Thomas E. G. Ransom

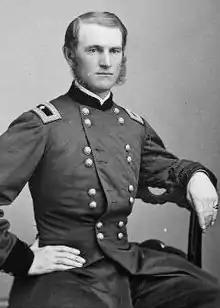

Thomas Edwin Greenfield Ransom (November 29, 1834 – October 29, 1864) was a surveyor, civil engineer, real estate speculator, and a general in the Union Army during the American Civil War.